Prisoner of the Mountains

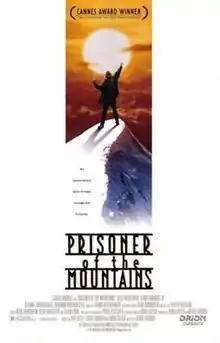
Theatrical release poster

Prisoner of the Mountains ("Kavkazskiy plennik"), also known as Prisoner of the Caucasus, is a 1996 Russian war drama film directed by Sergei Bodrov, based on the 1872 short story "The Prisoner in the Caucasus" by Leo Tolstoy. The film explores the clash between traditional Chechen culture and Russian military tactics during the First Chechen War, focusing on the personal struggle between two Russian soldiers and their Chechen captors.